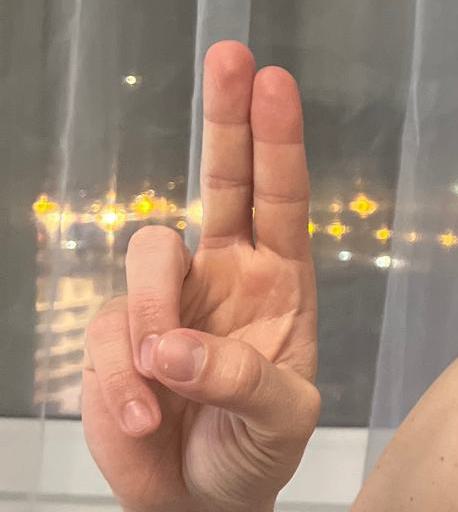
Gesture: two_up